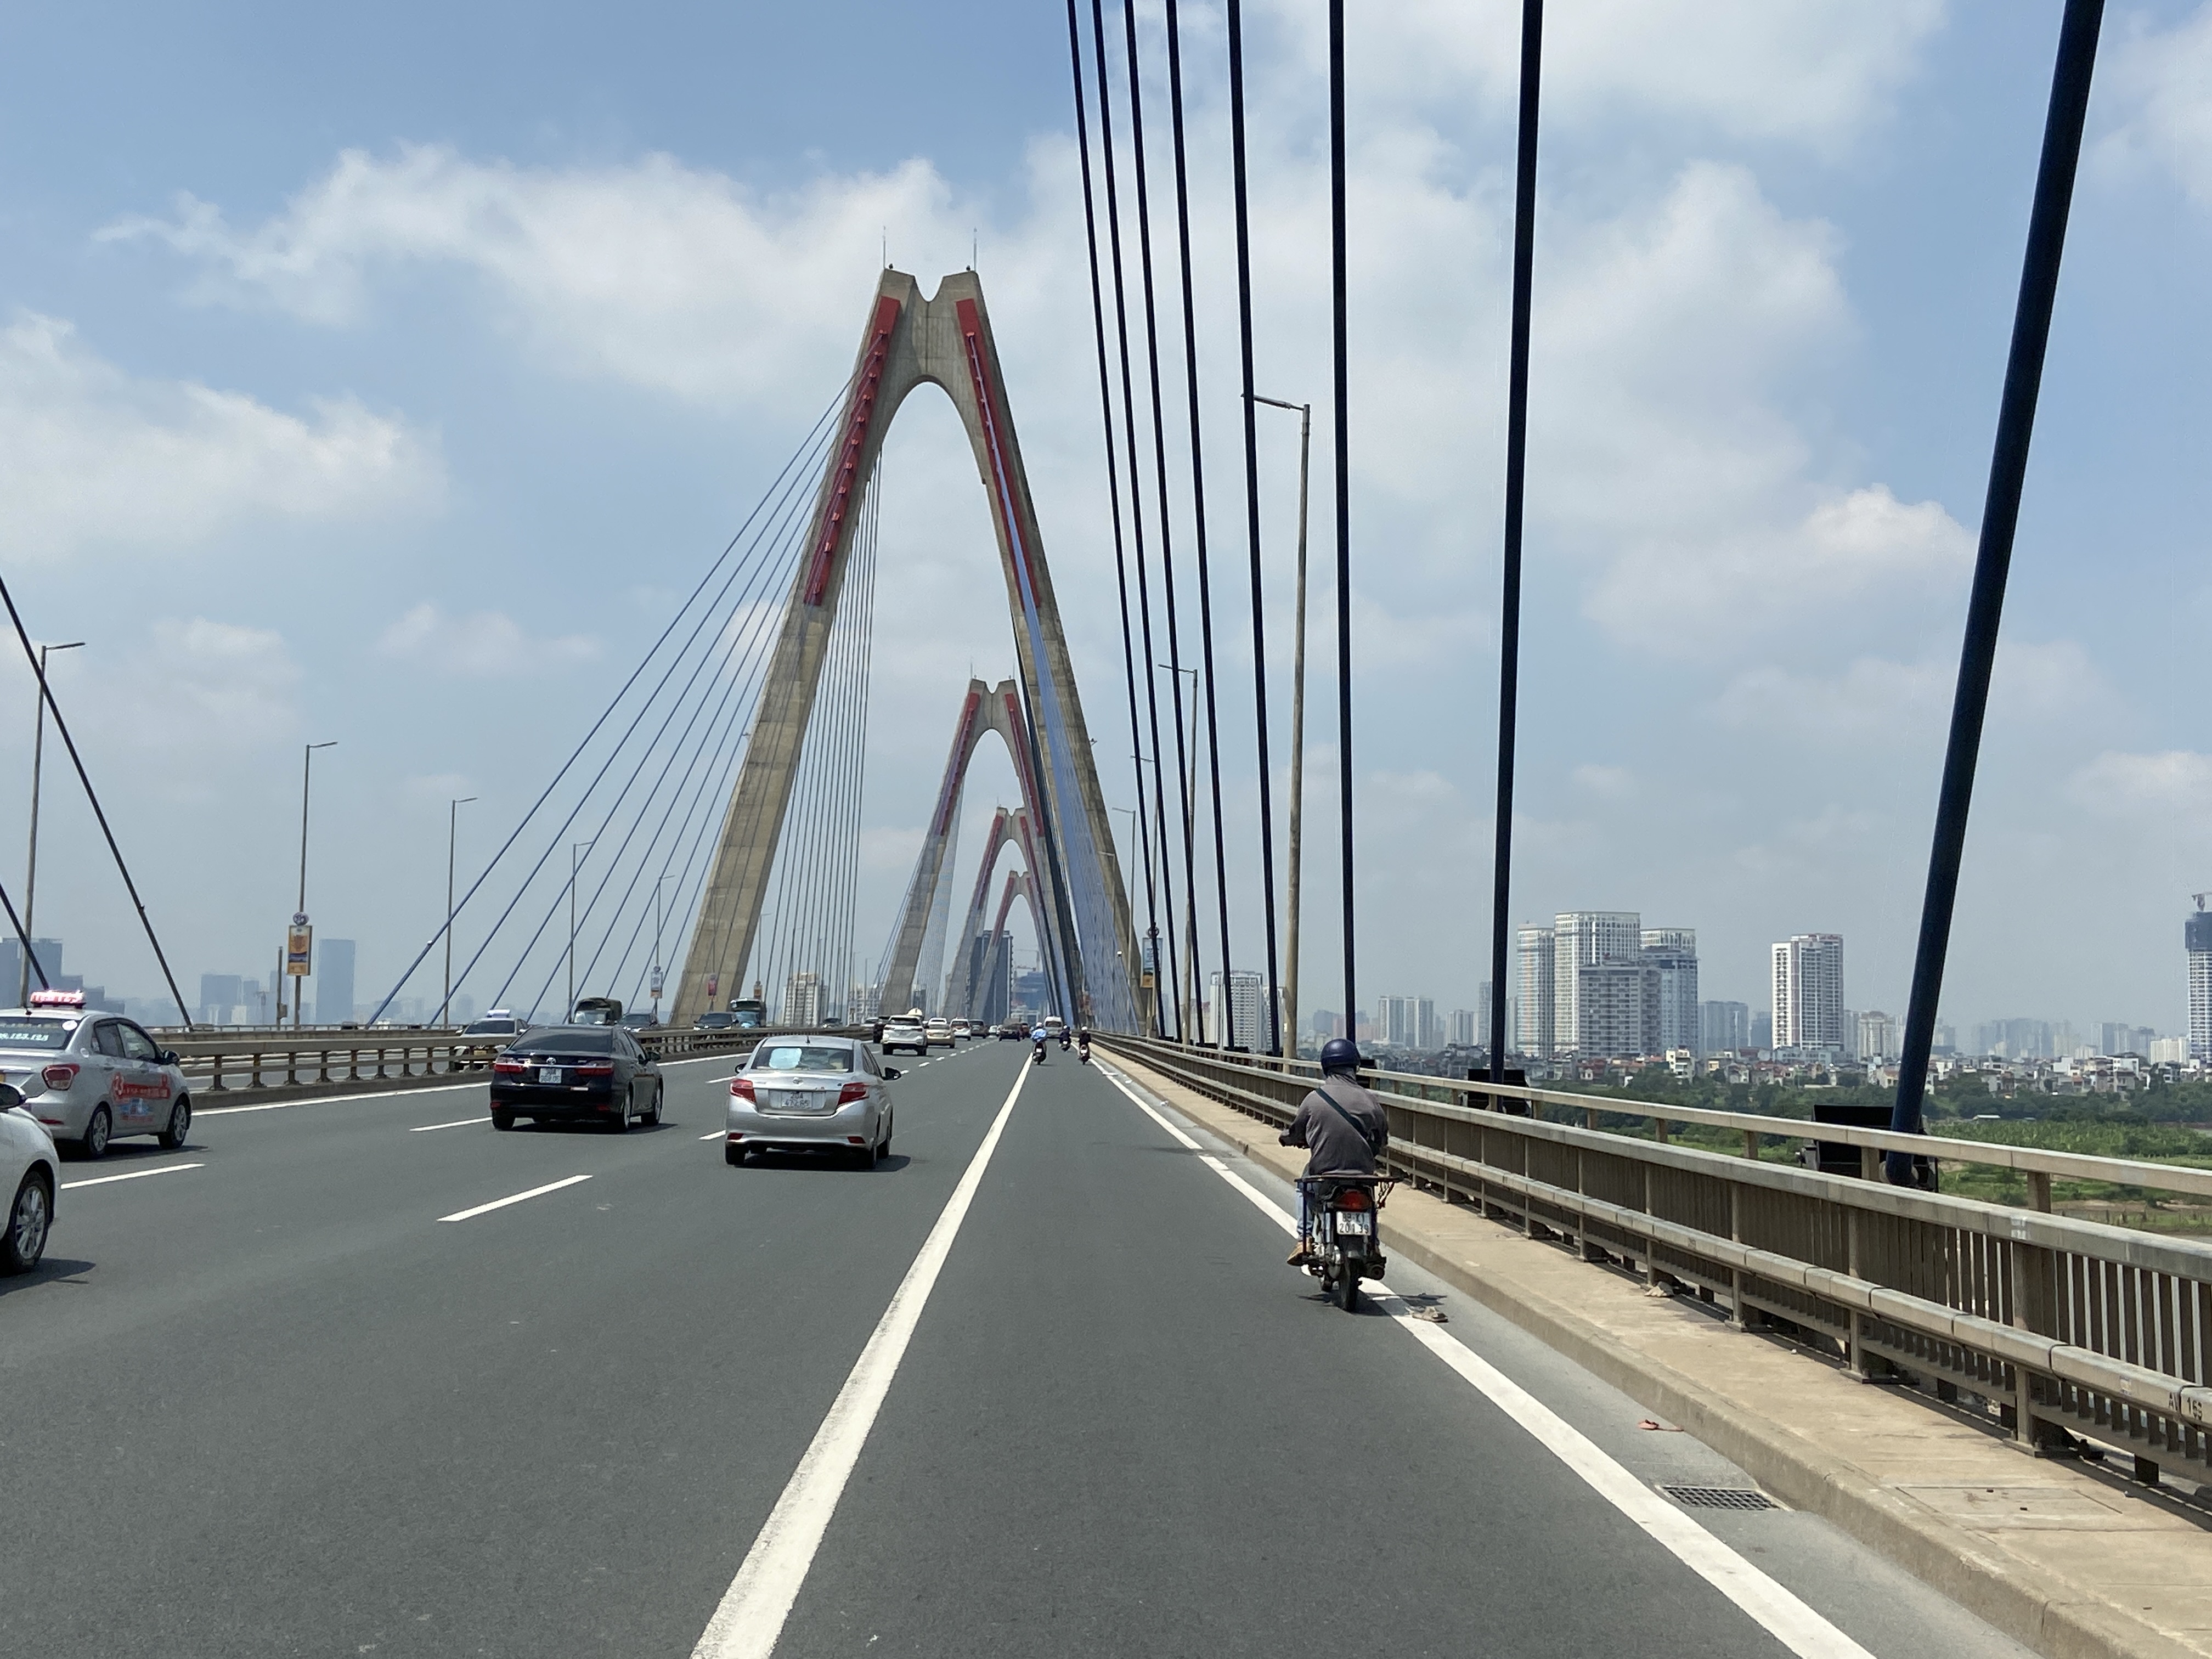
user: text: Bầu trời trong ảnh có màu gì?
assistant: text: Màu xanh dương.

user: text: Trong ảnh có bao nhiêu trụ cầu hình chữ A chính có thể nhìn thấy rõ?
assistant: text: Bốn

user: text: Tên của cây cầu trong ảnh là gì?
assistant: text: Cây cầu trong ảnh có tên là Cầu Nhật Tân.

user: text: Dựa vào các phương tiện giao thông trong ảnh, loại hình di chuyển cá nhân nào rất phổ biến ở Việt Nam?
assistant: text: Loại hình di chuyển cá nhân rất phổ biến ở Việt Nam là xe máy, có thể thấy rõ sự hiện diện của chúng trên cầu.

user: text: Cây cầu này nằm ở thành phố nào của Việt Nam và bắc qua con sông nào?
assistant: text: Cây cầu này nằm ở thành phố Hà Nội và bắc qua sông Hồng.